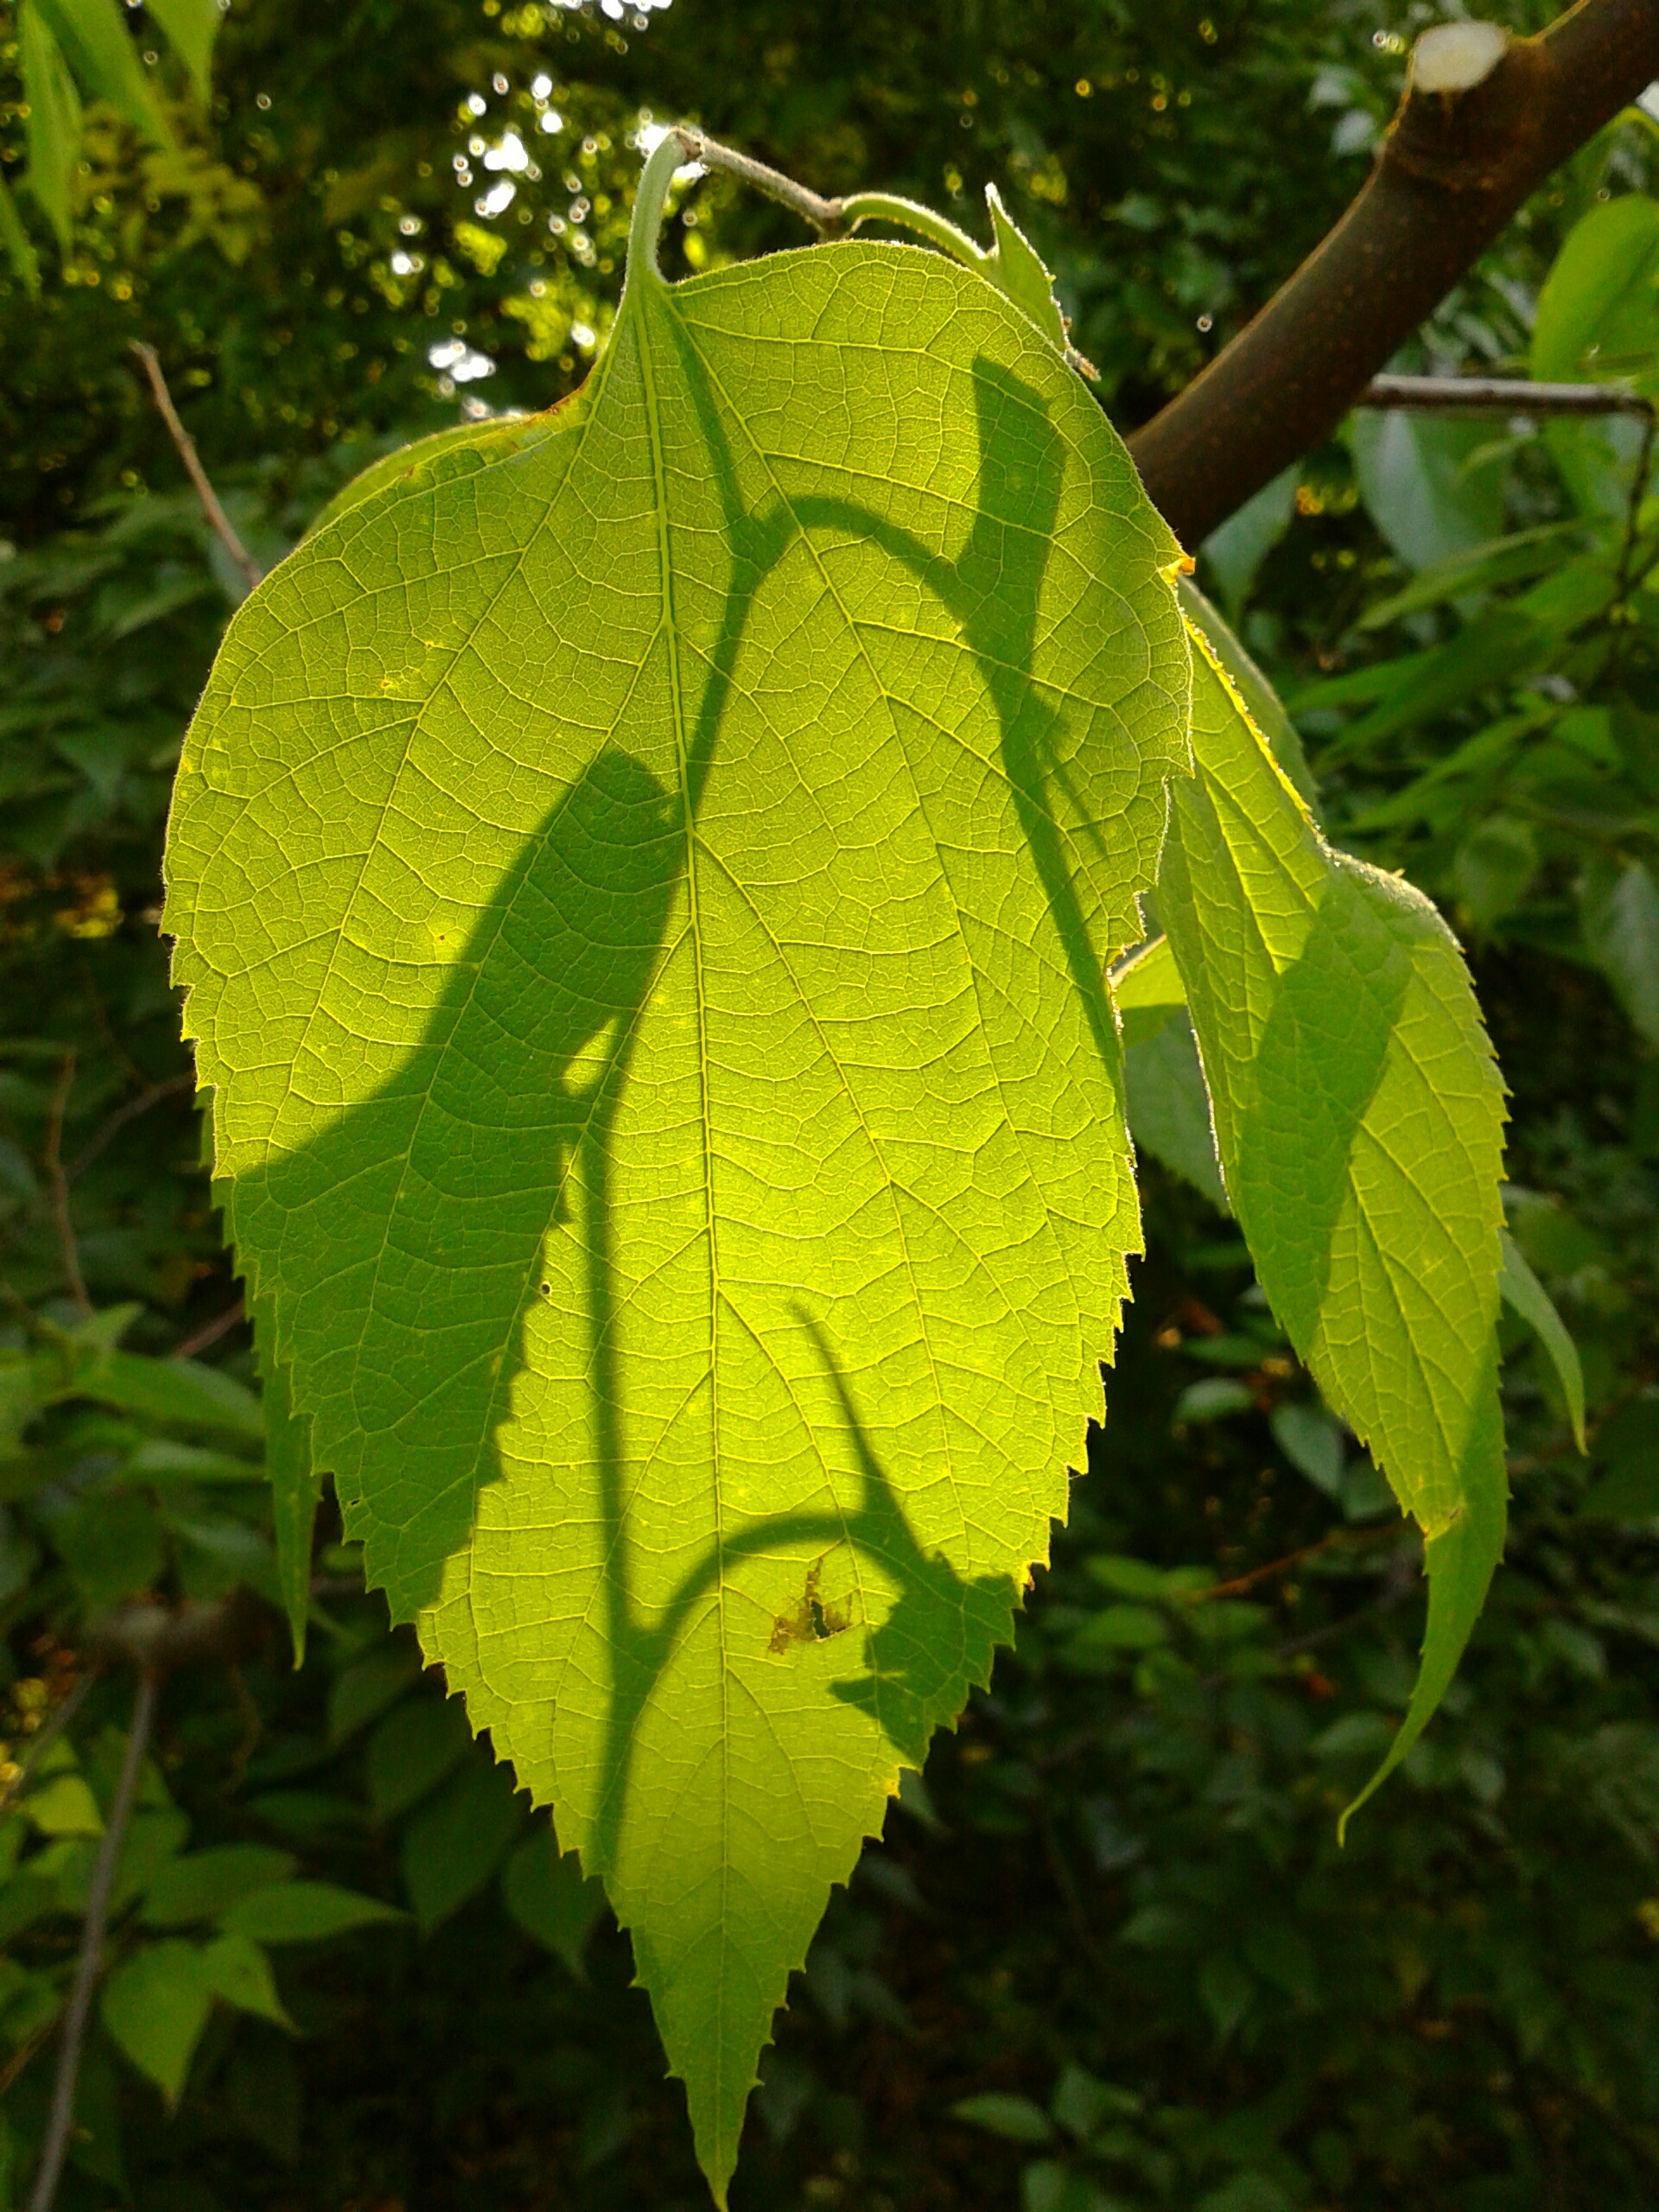
tree, nature, branch, plant, sunlight, leaf, flower, green, produce, autumn, botany, yellow, garden, flora, shrub, deciduous, flowering plant, maidenhair tree, woody plant, land plant